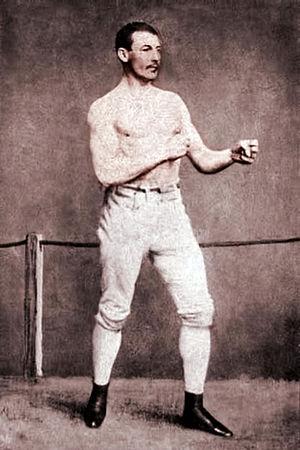
John C. Heenan est un boxeur américain combattant à mains nues né le 2 mai 1834 à Troy, État de New York, et mort le 28 octobre 1873 à Green River Station, Wyoming.